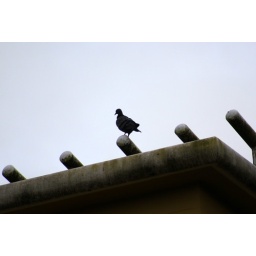
On a roof top of guest house in Karkala